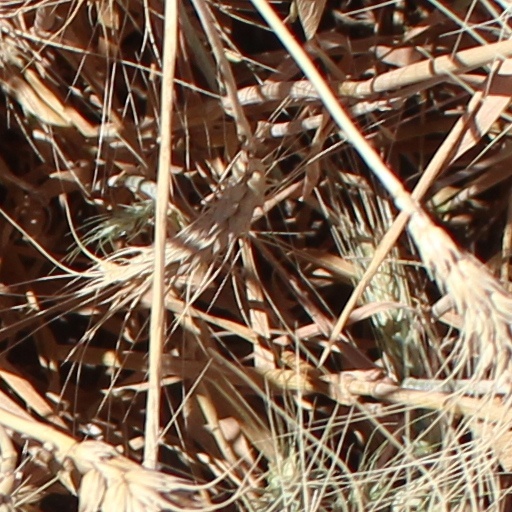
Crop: wheat